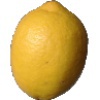
Label: Lemon 1